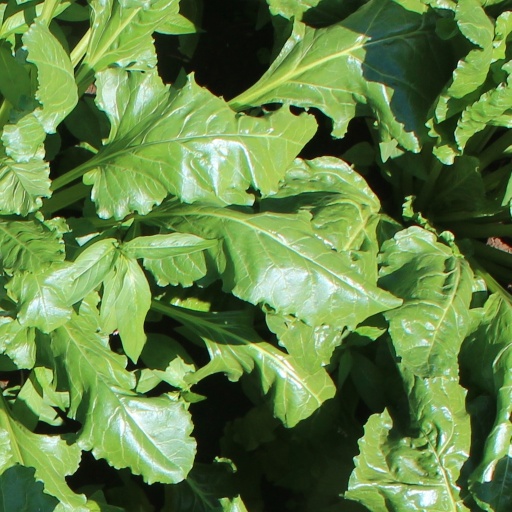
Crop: sugar beet